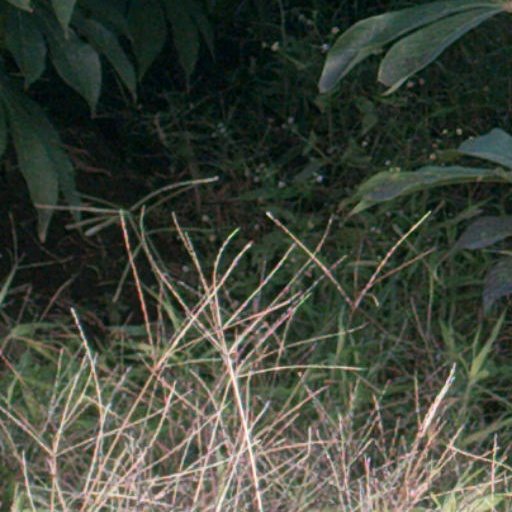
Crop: cassava